Rafael Reyes (artist)

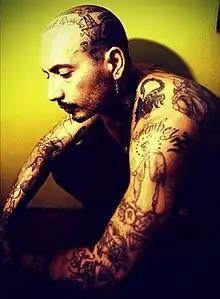

Rafael Reyes (born August 2, 1975), also credited as Leafar Seyer, is a Mexican American author, artist and musician credited with creating the cholo goth genre of music, which lyrically explores the realities of gang and street life.